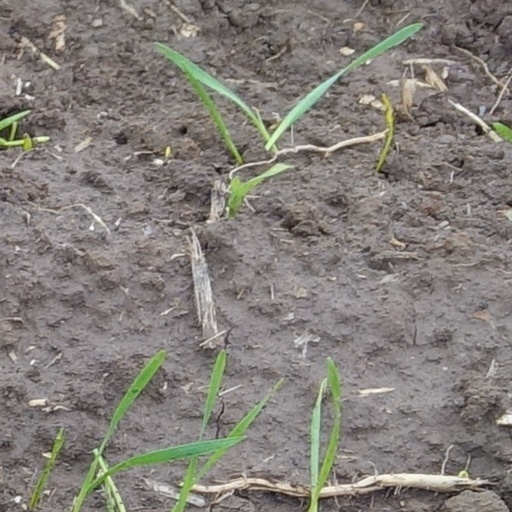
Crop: wheat